Giuseppe Caletti

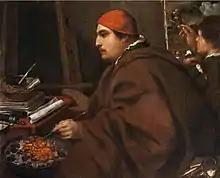
Self portrait of Giuseppe Caletti

Giuseppe Caletti or Calletti (c. 1600 - c. 1660) was an Italian painter and engraver of the Baroque period, active in Ferrara and Cremona. He often painted religious themes in a genre like dress and surroundings, including the theme of Bacchanalia like Titian.